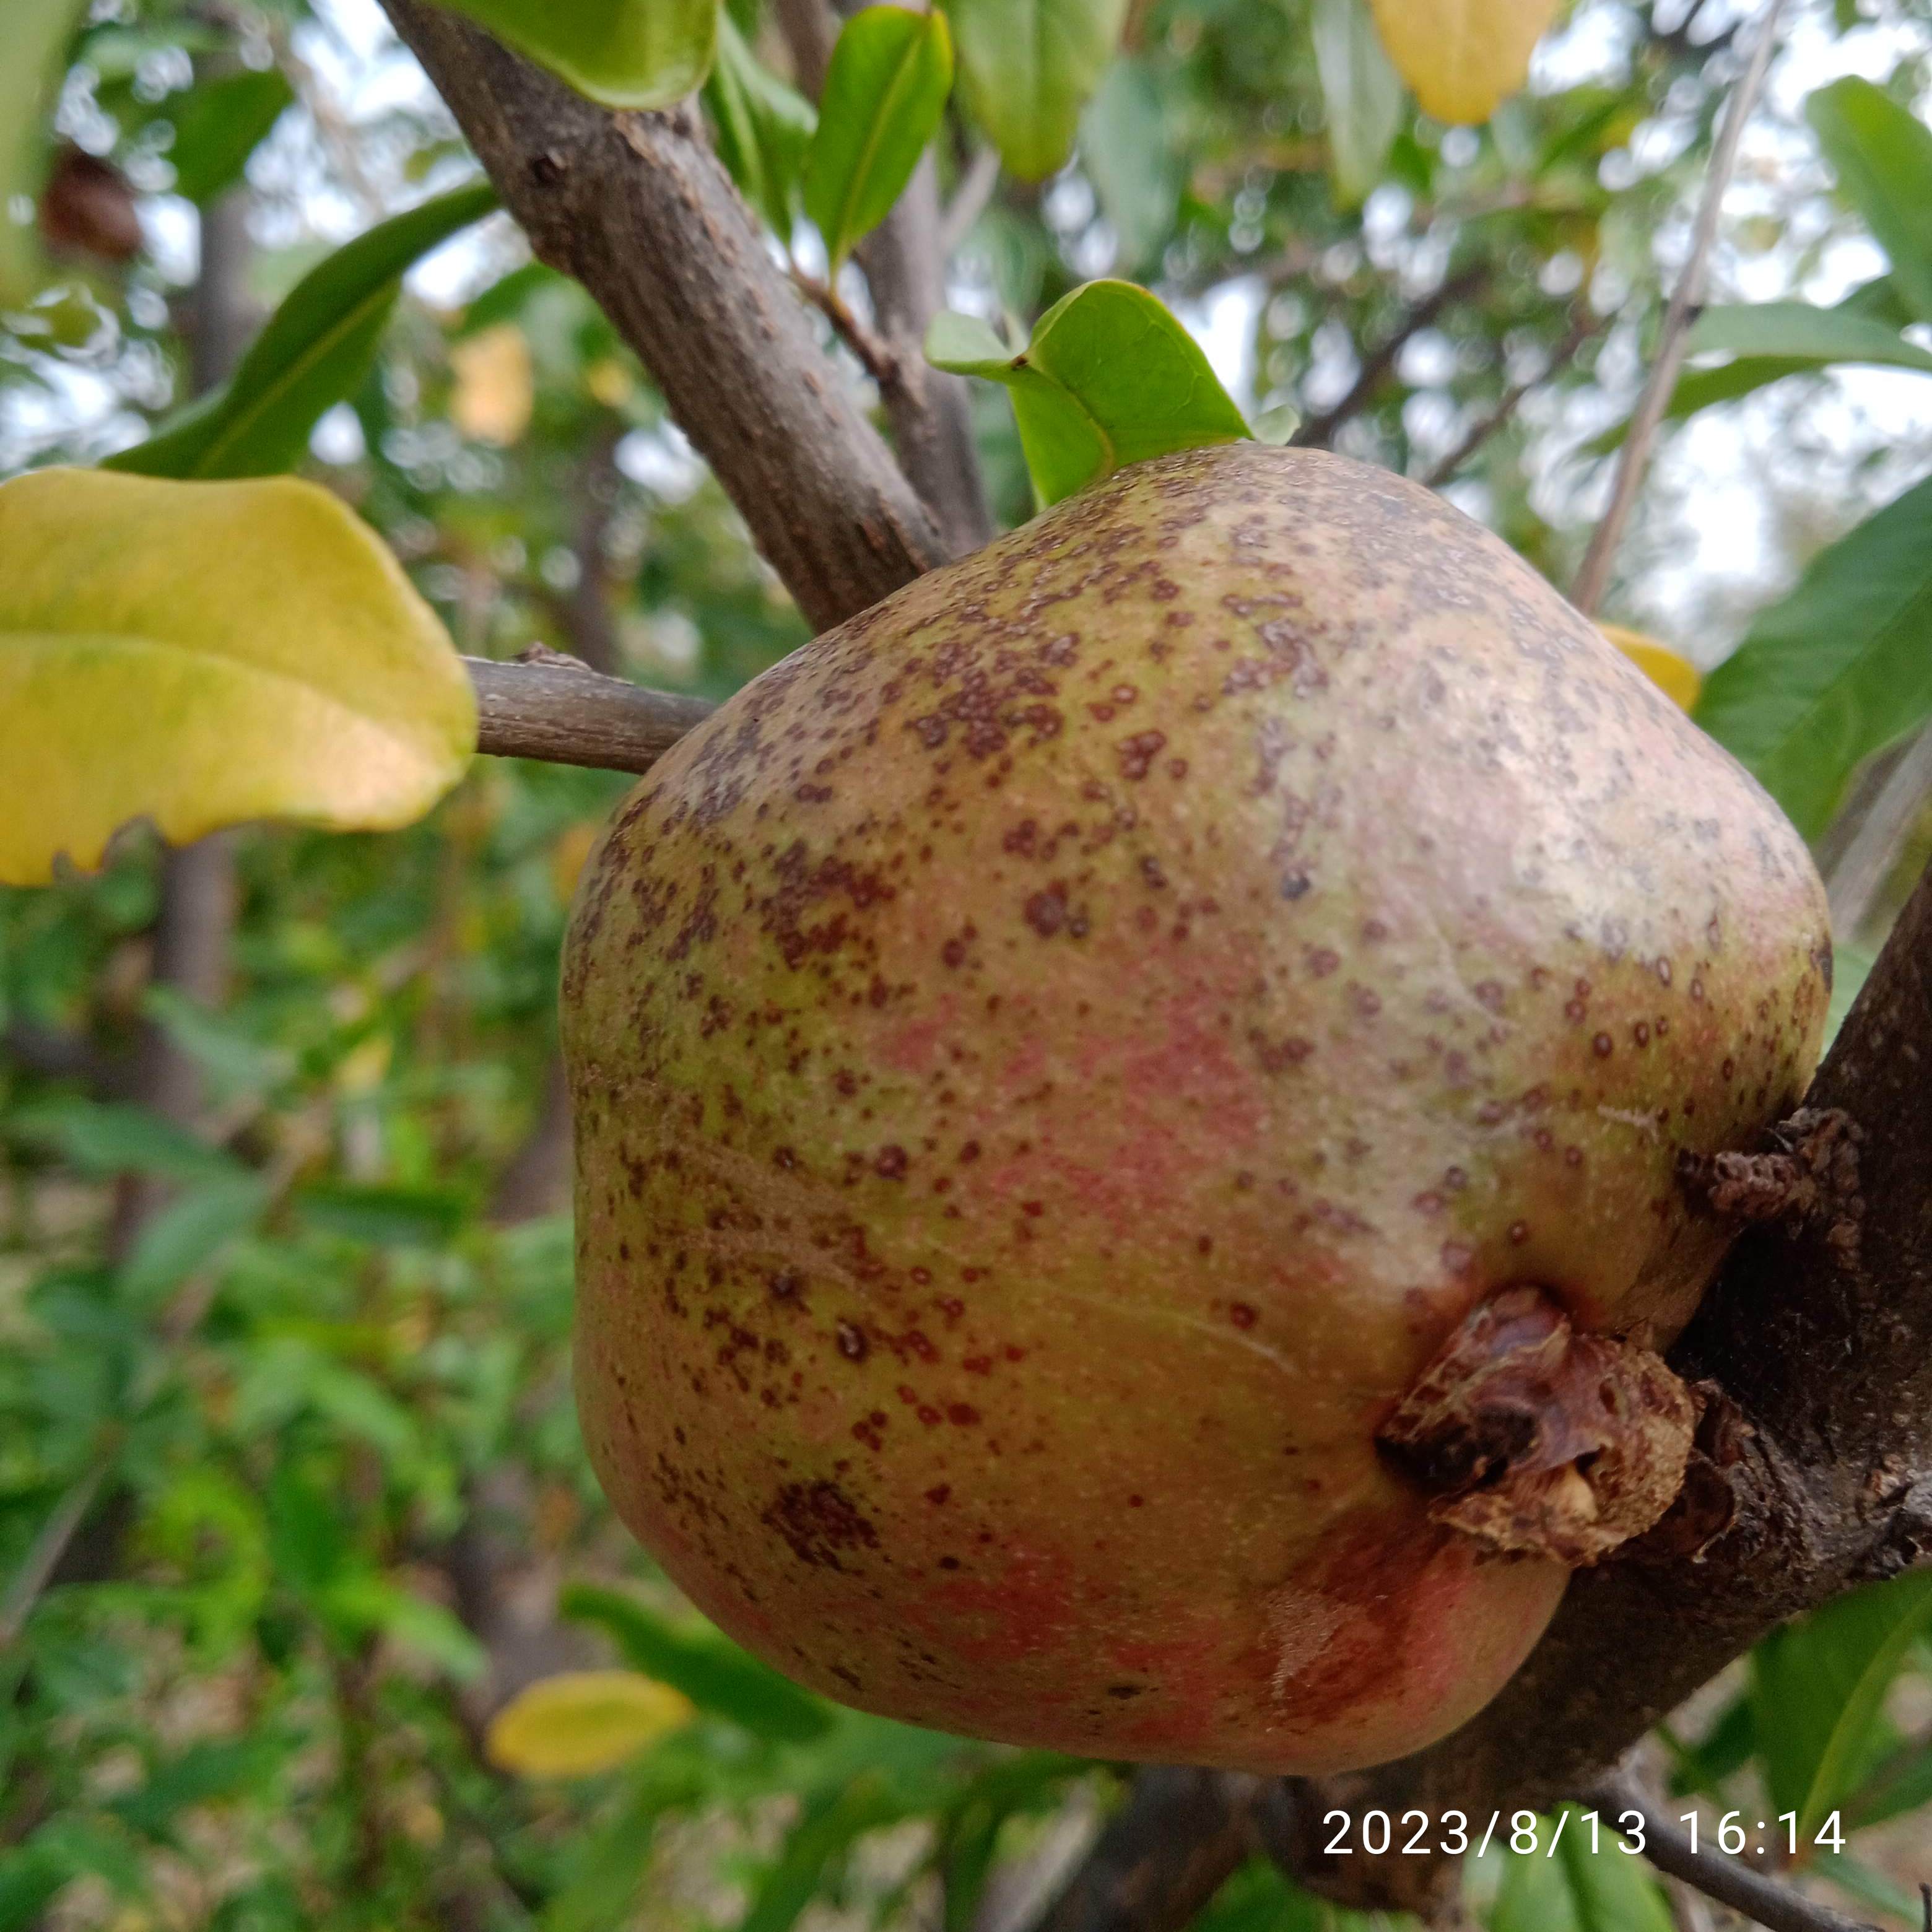
Label: Cercospora